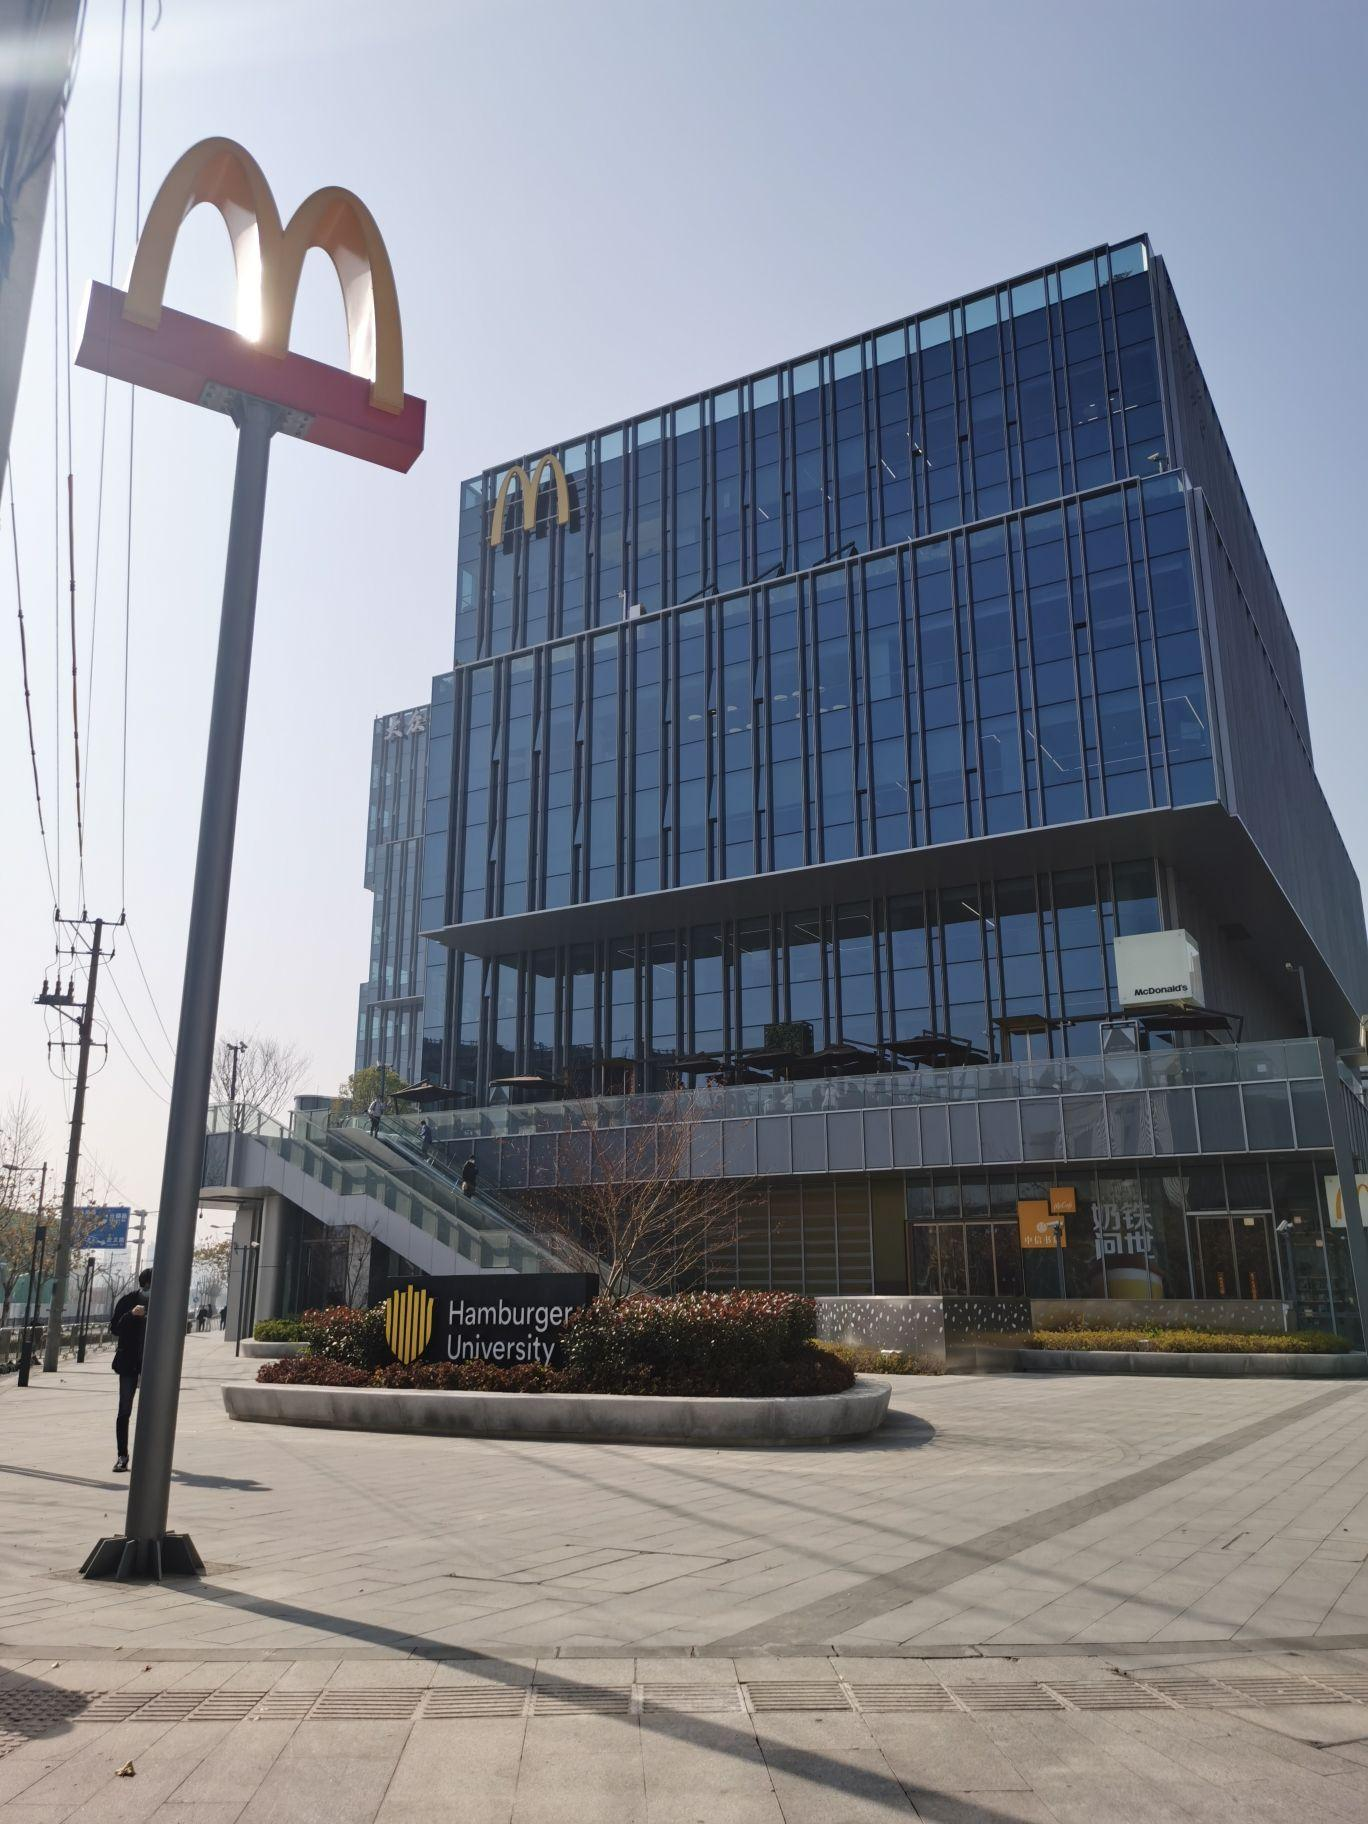
地标名称：麦当劳中国总部大楼
所在城市：上海市·徐汇区